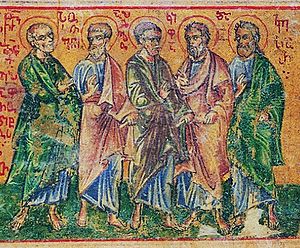
Apollos
Apollos var en jødisk kristen fra Alexandria, som omtales flere steder i Det Nye Testamente. Han er samtidig med Paulus og de øvrige apostle og spillede en væsentlig rolle i Kirkens første tid, specielt for menigheden i Korinth.